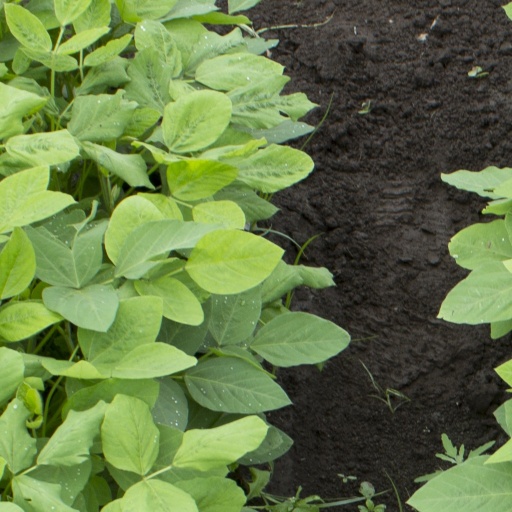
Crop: soybean